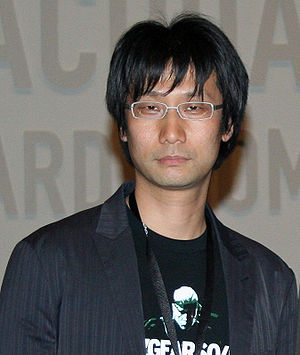
Metal Gear Solid / Udvikling
Hideo Kojima
Metal Gear Solid er et stealth-actionspil, skrevet og instrueret af japanske Hideo Kojima. Det er udviklet af Konami og først udgivet i 1998 til Sonys PlayStation. Det er en fortsættelse til Kojimas tidligere MSX2 computerspil, Metal Gear og Metal Gear 2: Solid Snake. Spillet benyttede mange cutscenes der benyttede spillets grafik samt motor såvel som stemmeskuespil til de mange codec-sekvenser.